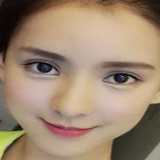
diễn viên Trương Dư Hi